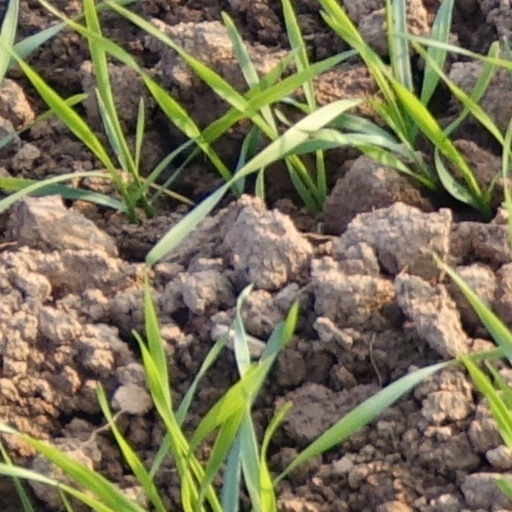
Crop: wheat